De Havilland Sea Vixen

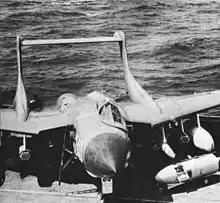
Sea Vixen on the U.S. Navy's in 1962, clearly showing the asymmetric cockpit layout. A Palouste air starter pod is in front.

The de Havilland Sea Vixen was a jet-powered fleet defence fighter, equipped with a modern radar and air-to-air missiles for its primary role. When it entered service, it was the first British aircraft to be solely armed with missiles, rockets and bombs; this made it the first fighter aircraft operated by the Fleet Air Arm with no gun armament. The Sea Vixen FAW.1 was armed with four de Havilland Firestreak air-to-air missiles, while the Sea Vixen FAW.2 could also carry the later, more capable Red Top missile. The original DH.110 design offered to the RAF was armed with four cannon before soon being replaced with an all-missile armament. The Red Top homing head was pointed in the direction of the target by slaving it to the AI18 radar, which was operated by the observer.